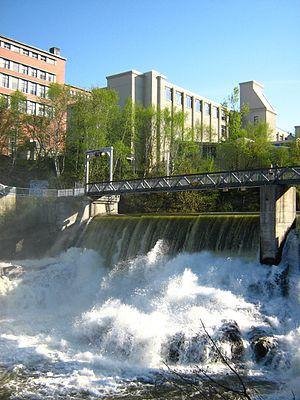
Barrage Abénaquis
Sherbrooke est une ville canadienne située au Québec, au confluent des rivières Magog et Saint-François. Elle se trouve à environ 130 kilomètres à l'est de Montréal et à peu près 50 kilomètres au nord de la frontière américaine. Sherbrooke est le principal centre économique, culturel et institutionnel de la région administrative de l'Estrie, d'où son surnom de « la Reine des Cantons-de-l'Est ». Elle est le siège d'un archevêché catholique. Sa population est estimée à 161 323 habitants en 2016 et elle constitue la 6ᵉ ville en importance au Québec. La Région Métropolitaine de Recensement de Sherbrooke compte quant à elle 212 105 habitants et constitue la 4ᵉ plus grande RMR au Québec et la 20ᵉ au Canada.
La rivière Magog, ou Sekosonotek en abénaquis, est une petite rivière parcourant les territoires des villes de Magog et de Sherbrooke, dans la région administrative de l'Estrie, au Québec, au Canada, selon un axe sud-ouest nord-est. Prenant sa source dans le lac Memphrémagog, elle traverse le lac Magog et se déverse dans la rivière Saint-François, au centre-ville des Sherbrooke.